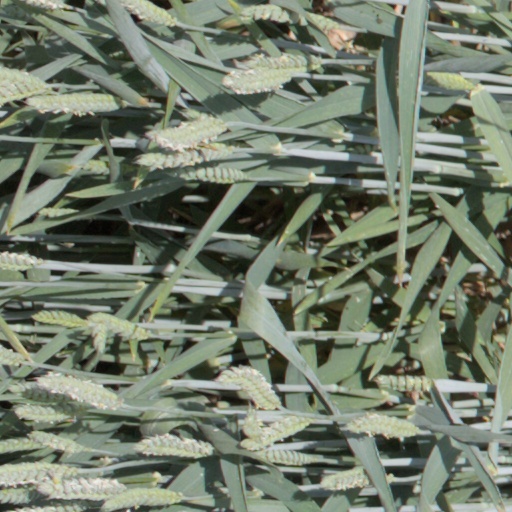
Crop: wheat